Milk substitute

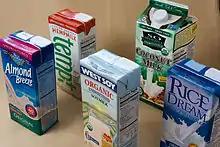
Packaged plant milks from an American grocery store

A milk substitute is any substance that resembles milk and can be used in the same ways as milk. Such substances may be variously known as non-dairy beverage, nut milk, grain milk, legume milk, mock milk and alternative milk.